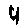
Label: 4